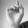
ASL letter: D